Question: Please indicate a possible affordance area of hit_baseball_bat that can be used for hitting
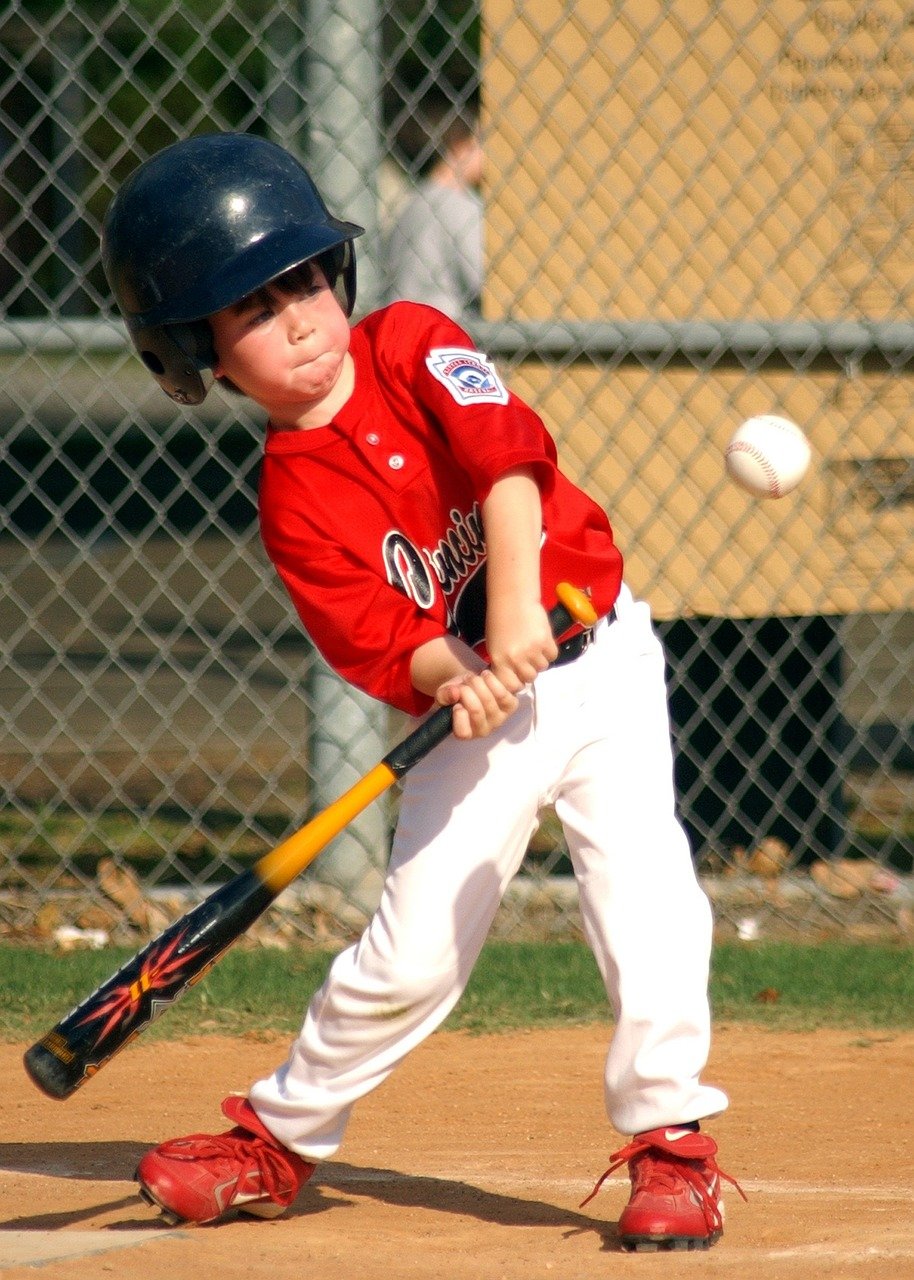
Answer: [45.578, 881.334, 254.532, 1074.022]